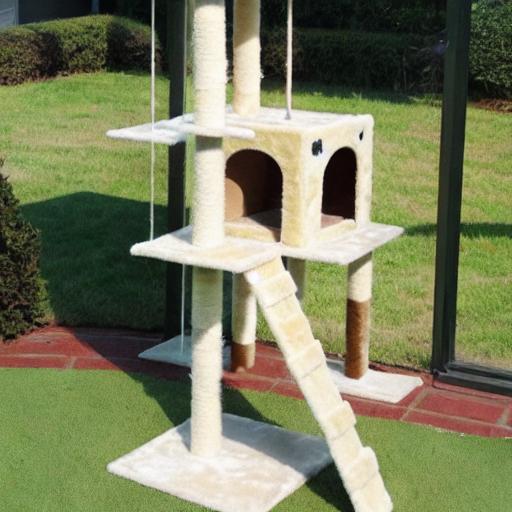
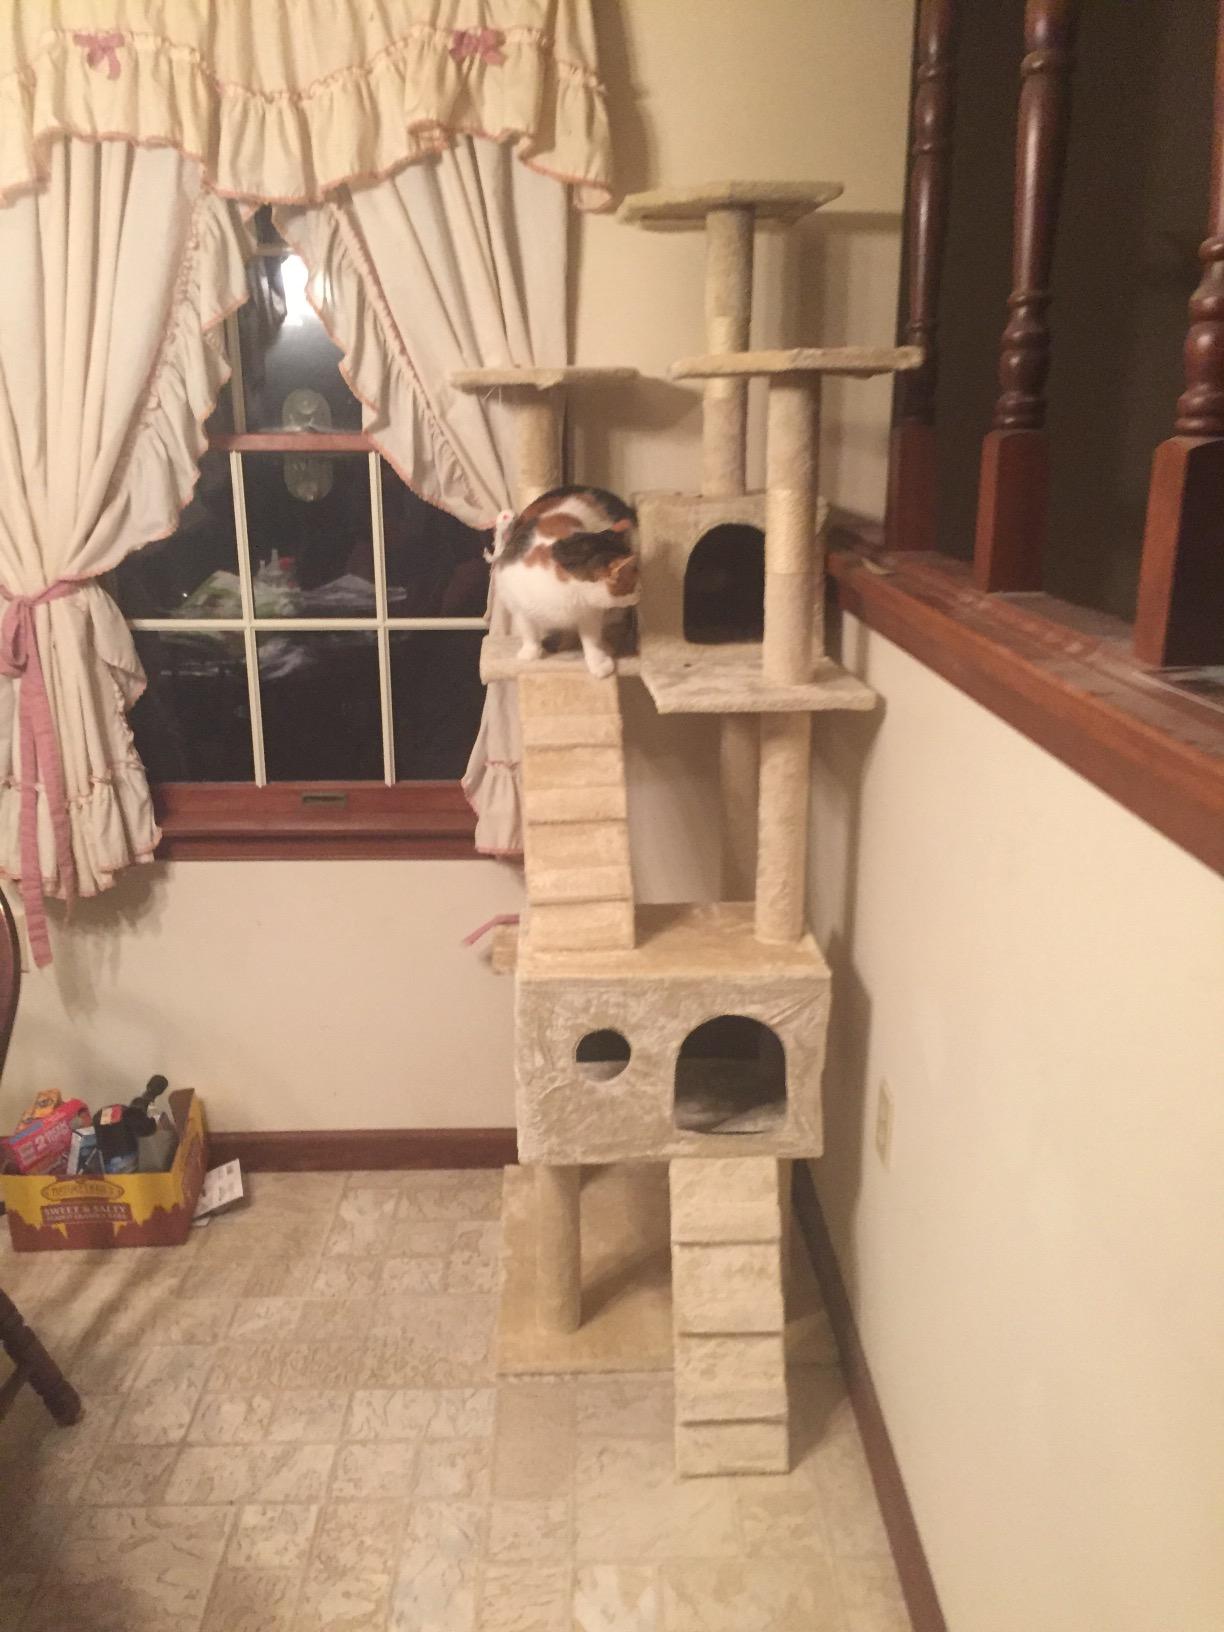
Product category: items_cat tree
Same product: no